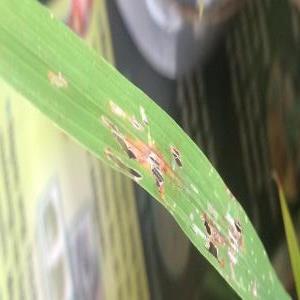
Disease: Blast